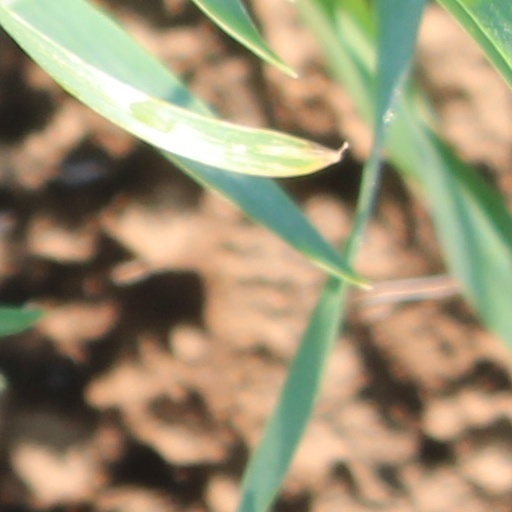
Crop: wheat